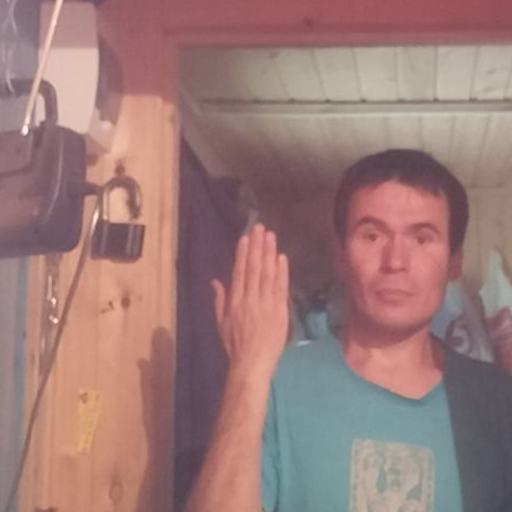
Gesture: stop_inverted